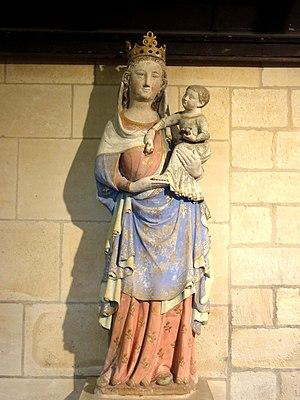
Mobilier de l'église (voir titre).
L'église Notre-Dame-de-l'Assomption de Montgeroult est une église catholique paroissiale située à Montgeroult, dans le Val-d'Oise, en Île-de-France. Fondée probablement vers 1070, l'église dépendait de l'abbaye de Saint-Denis sous tout l'Ancien Régime. Aucun élément concret ne confirme toutefois la tradition locale, selon laquelle un monastère aurait été associé à l'église avant la construction du château, et l'église ne constitue pas non plus l'ancienne chapelle du château. Pour un édifice d'aussi petites dimensions, son architecture atteint un très bon niveau, et son chœur possède même des galeries anciennement ouvertes sur combles. Les six travées orientales ont été édifiées en trois campagnes entre 1190 et 1240 environ, et reflètent les différentes étapes de développement de l'architecture gothique, jusqu'à l'apparition du style gothique rayonnant qui se manifeste sur l'étage supérieur du clocher. La base du clocher utilise des piliers antérieurs à tout le reste, et l'arc triomphal en plein cintre ouvrant sur la nef permet de faire remonter ces éléments aux débuts de la paroisse. La courte nef et ses deux bas-côtés sont les parties les plus récentes.